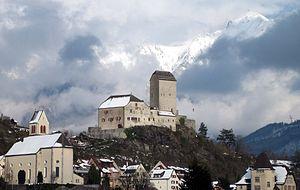
La liste représente les territoires de la ville et république de Berne jusqu'en 1798.
Sargans est une commune suisse du canton de Saint-Gall, située dans la circonscription électorale de Sarganserland.